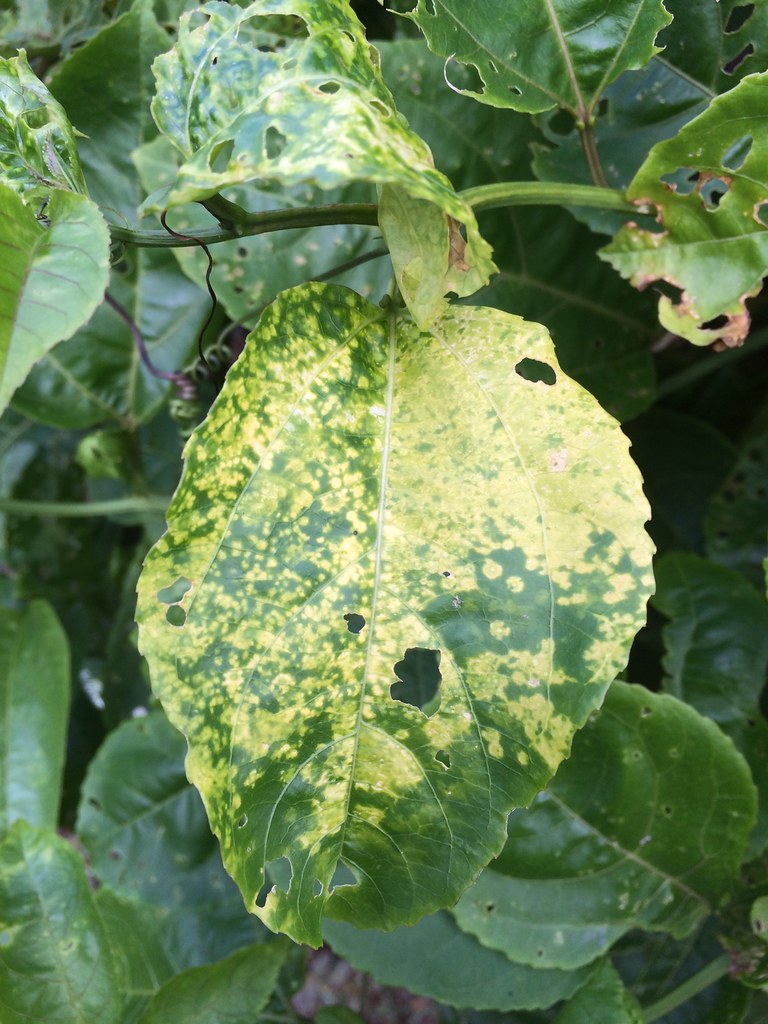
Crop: apple
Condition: mosaic_virus